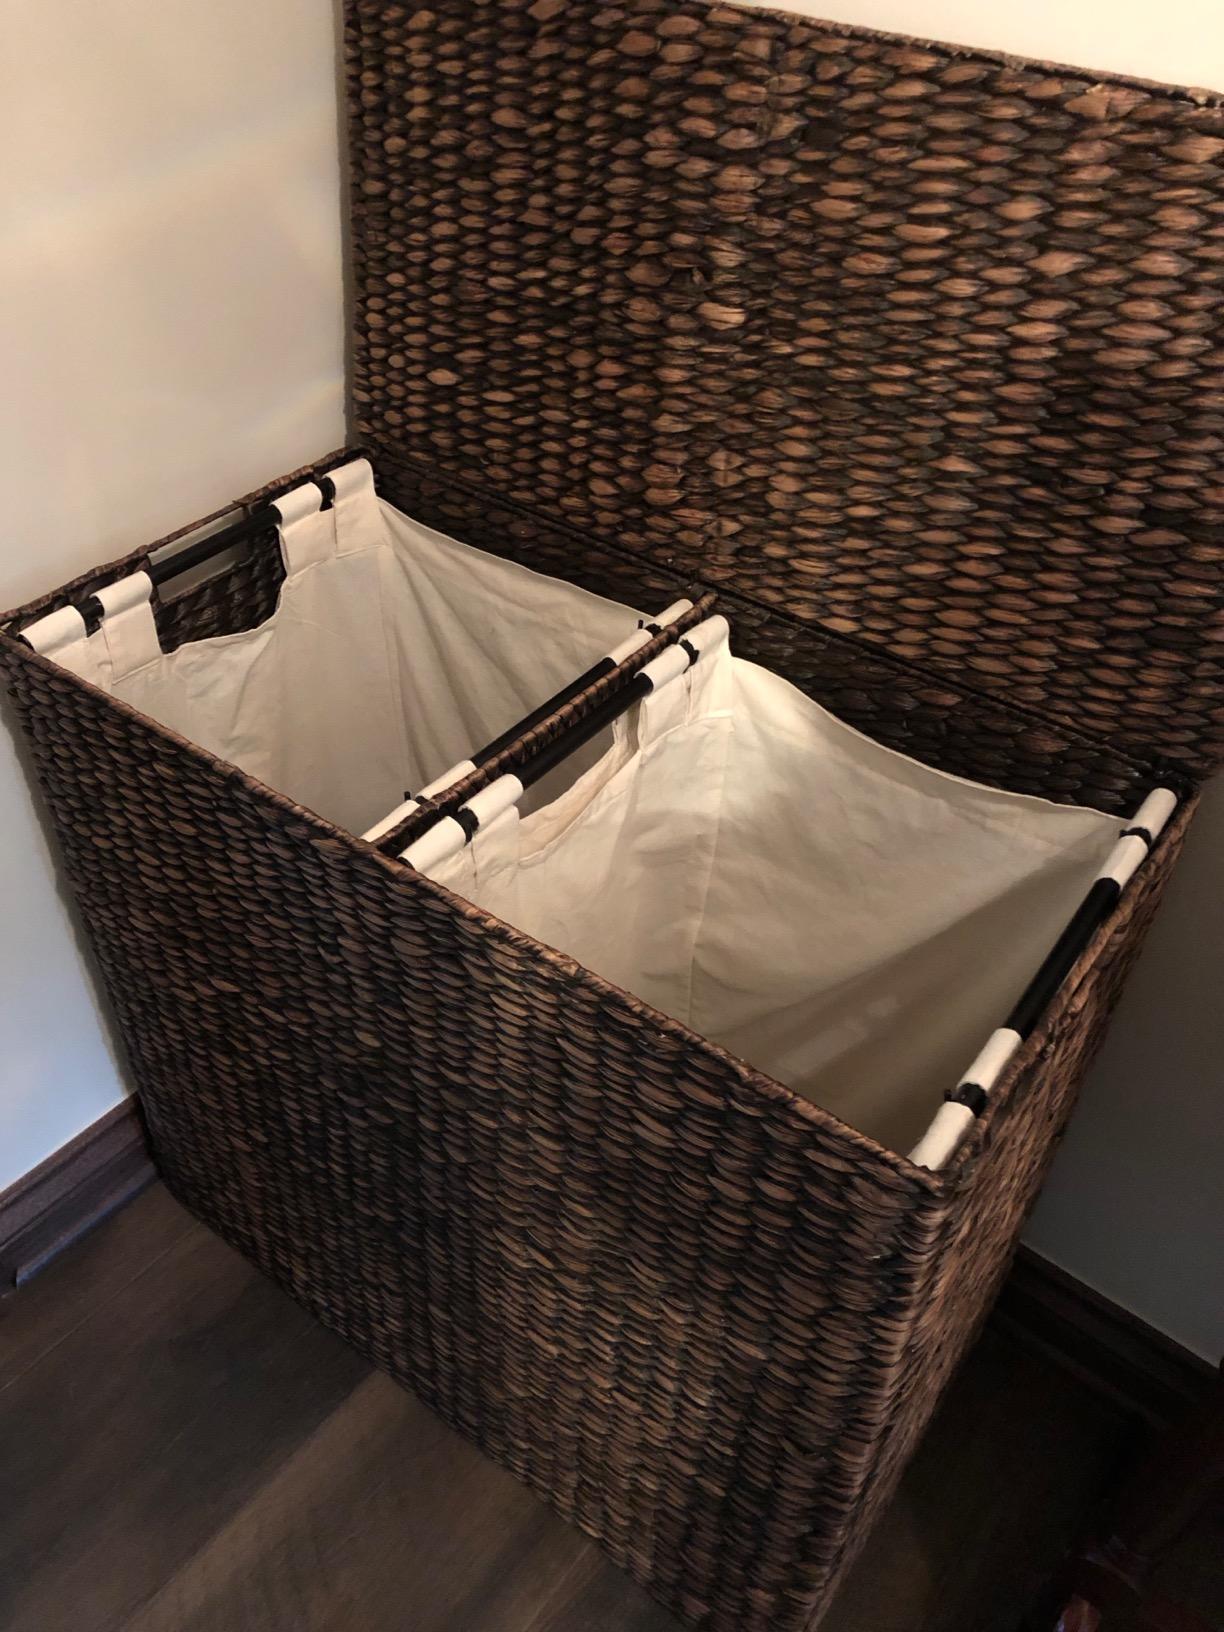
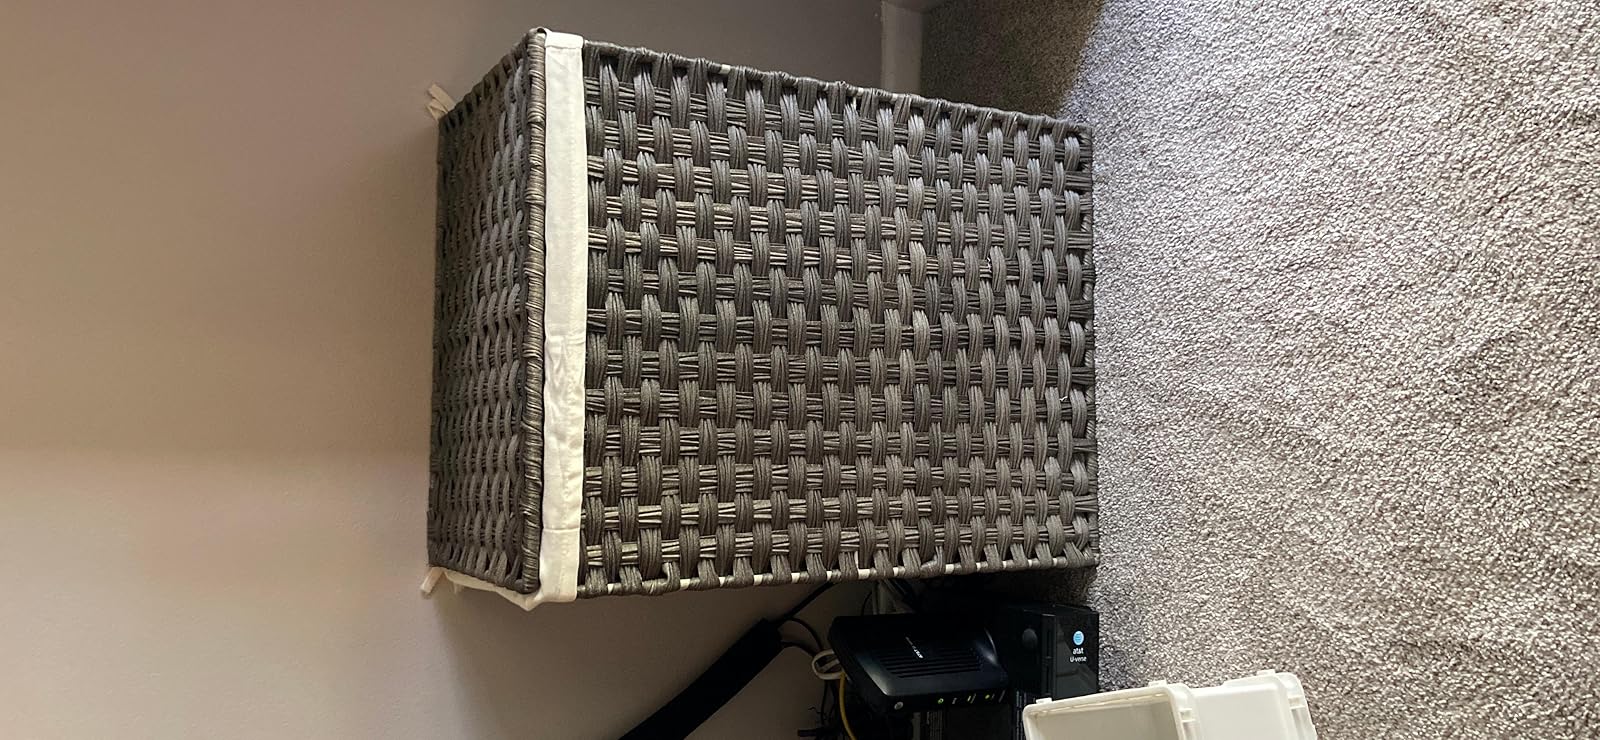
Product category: items_hamper
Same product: no